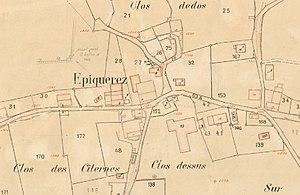
Extrait d'un plan historique d'Epiquerez, Archives cantonales jurassiennes
Les Archives cantonales jurassiennes sont le service d’archives de la République et Canton du Jura. En raison de l’entrée en souveraineté du canton du Jura en 1979, il s’agit du plus jeune service d’archives cantonales de Suisse. Section de l’Office de la culture, les ArCJ sont basées à Porrentruy, en Ajoie.